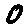
Label: 0